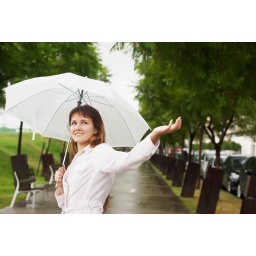
beautiful girl with a white umbrella in the park